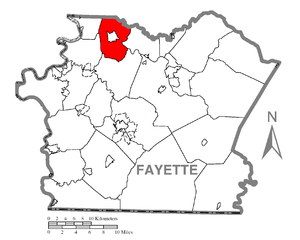
Perry Township est un township situé au nord du comté de Fayette, en Pennsylvanie, aux États-Unis. En 2010, il comptait une population de 2 552 habitants.